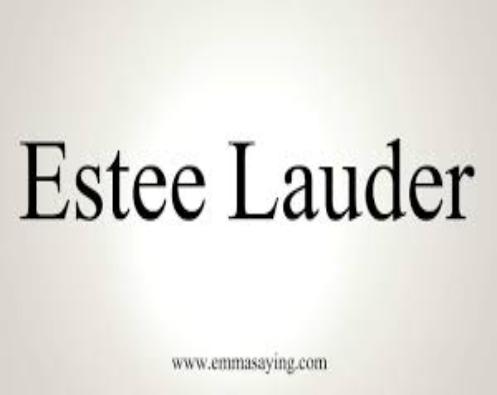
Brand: Estee Lauder
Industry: Necessities